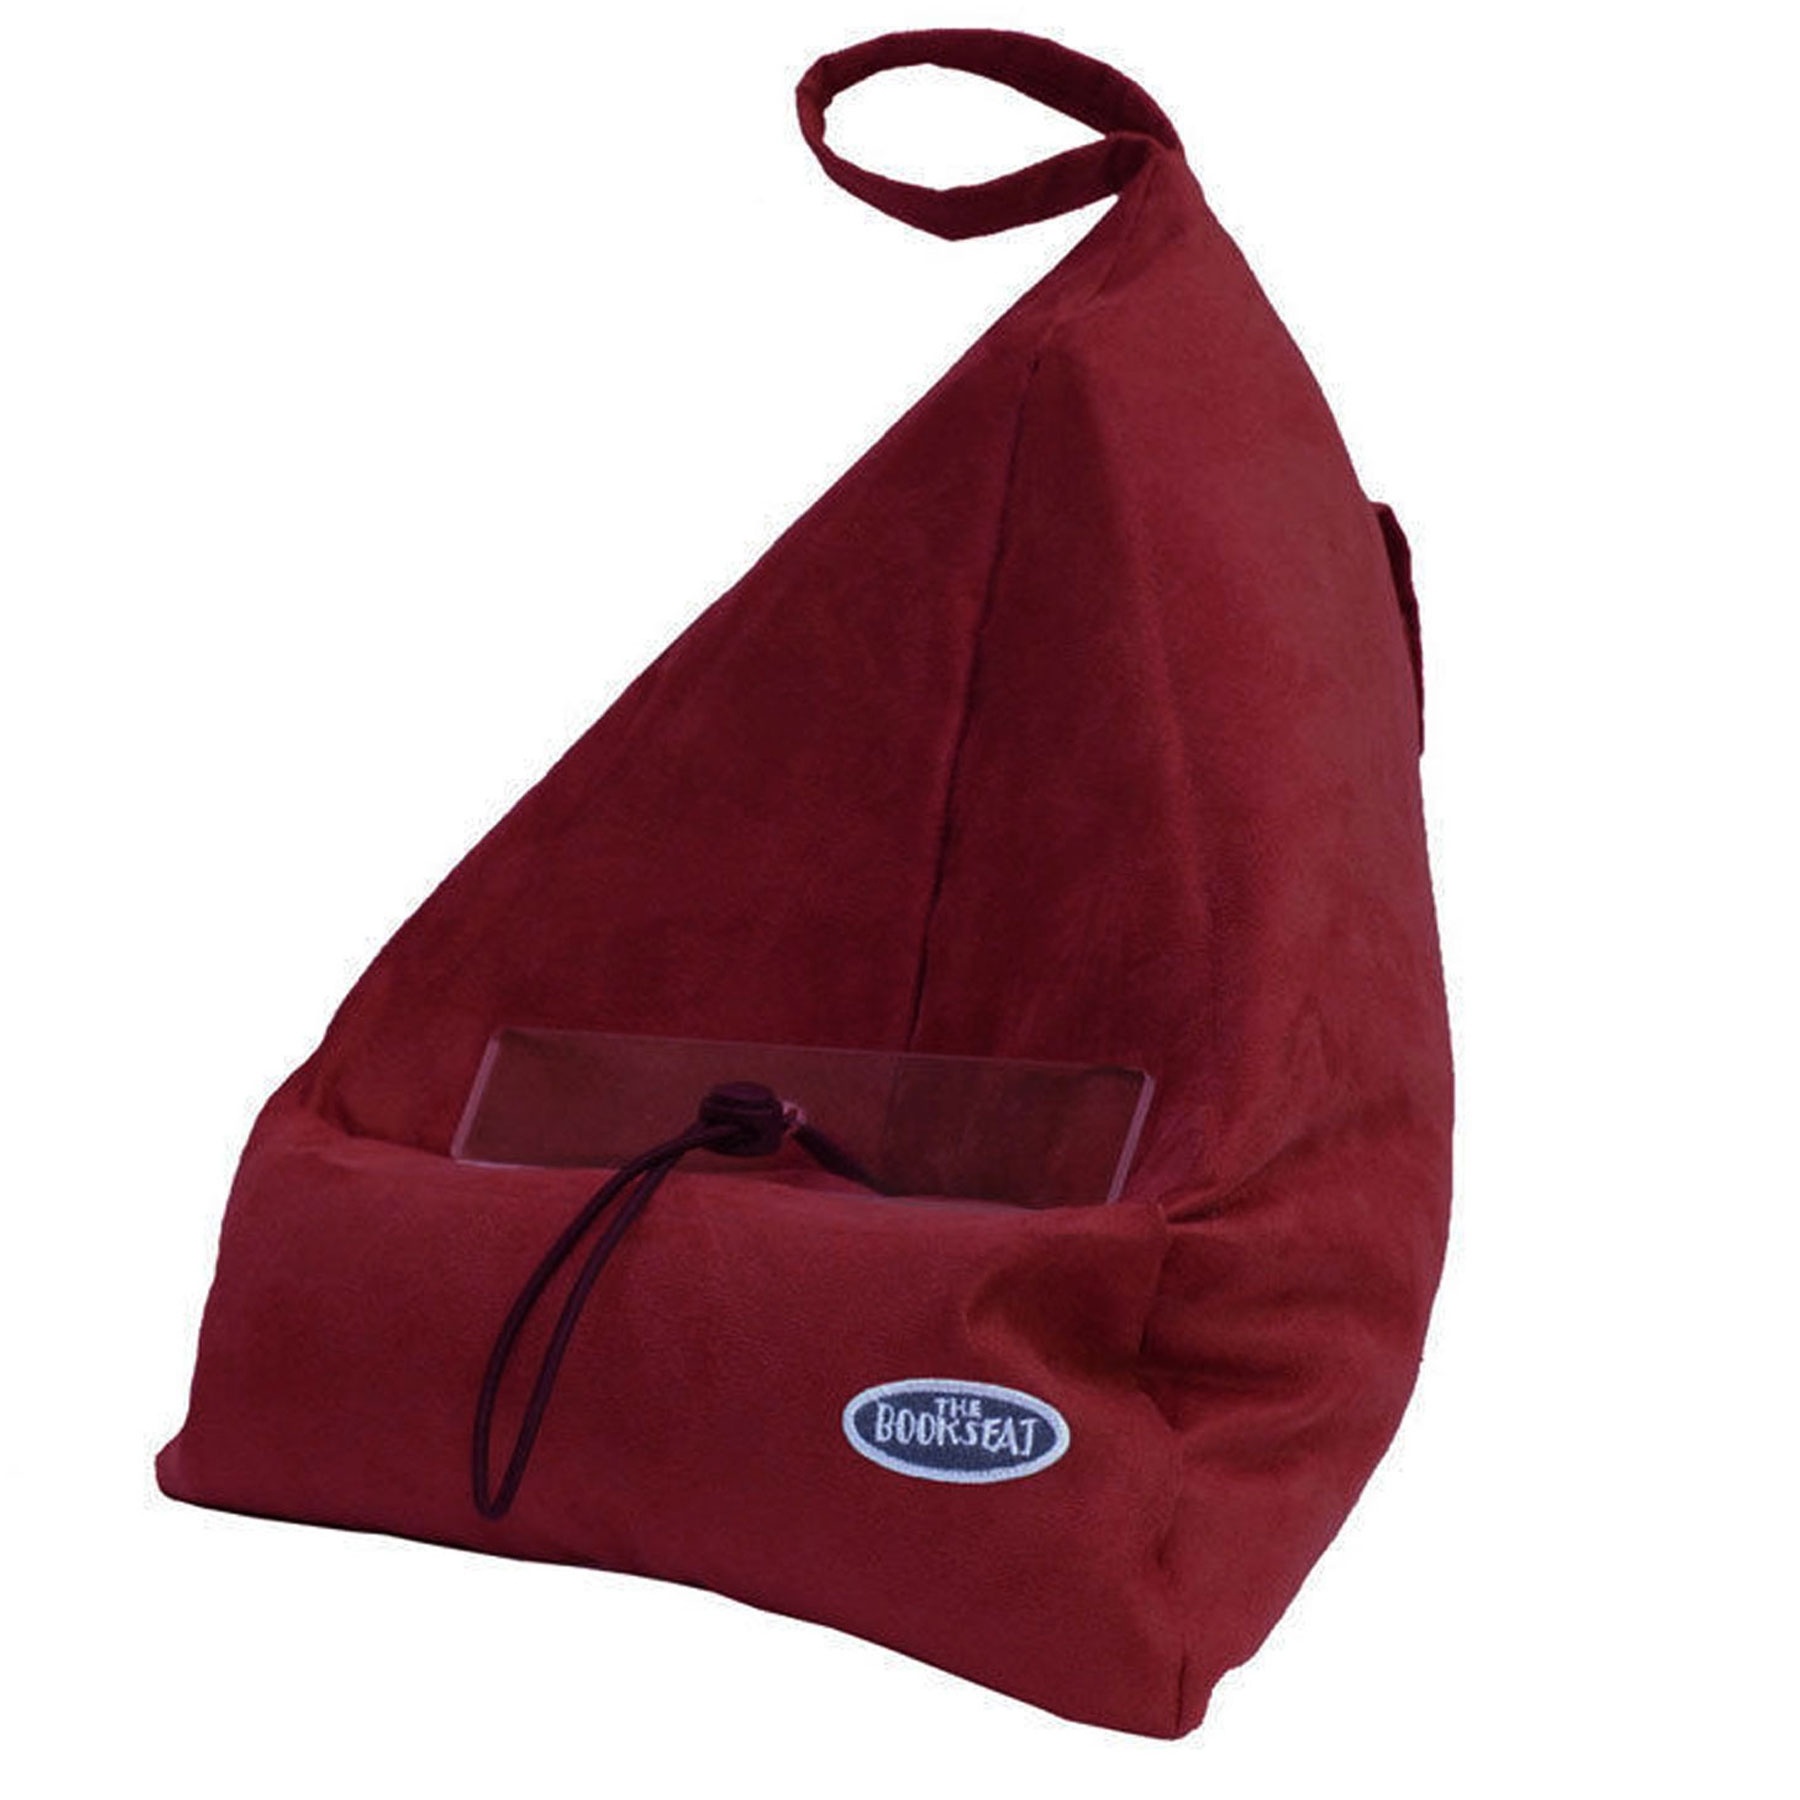
The Book Seat Handsfree Book Seat Red / Chinabar
Are you looking for a hands-free reading support device that holds your book or tablet while reading conveniently? The Handsfree Book Seat Book Tablet and iPad Holder offers exactly what you need. The device will mould and shape to sit at any angle on any surface that can support books, novels, tablet computers, magazines, electronic readers, puzzle books and many others. This will allow you to read and relax in hands-free comfort without holding books for extended periods of time anymore. The device has been awarded "Excellent Design", "Best of the Best" and "Innovation of the Year 2014" by the European Economic Social Committee. This device can relieve discomfort associated with reading for long periods, neck and shoulder pain, and your hands and arms are free from strain and discomfort. The device comes in nine different beautiful solid colours to choose that are stylish and cool. The Book Seat is suitable for: -People who love to read for extended periods of time. -Tablet device users who read, Facebook or watch movies. -The budding Michelin Chef, as a recipe stand. -The elderly, who deserve relaxed and comfortable, easy reading. -Travelers and holiday goers. Features: Molds itself Designed to sit at any angle Solid Colours Design Set Includes: 1 x book seat - 27 x 37 cm Fabrication: Outer fabric : Micro Suede Filling : polystyrene beans Care Instructions: Brush gently with a clothes brush or spot clean with a damp cloth See label for detailed instructions before first use. Delivery excludes the postcode: 4875
Brand: DDV442
Category: Office Supplies > Book Accessories > Book Stands & Rests